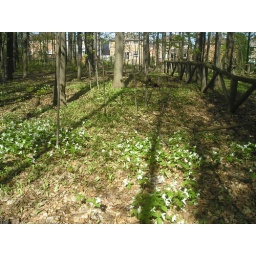
Another view of the forest floor near my house one week later